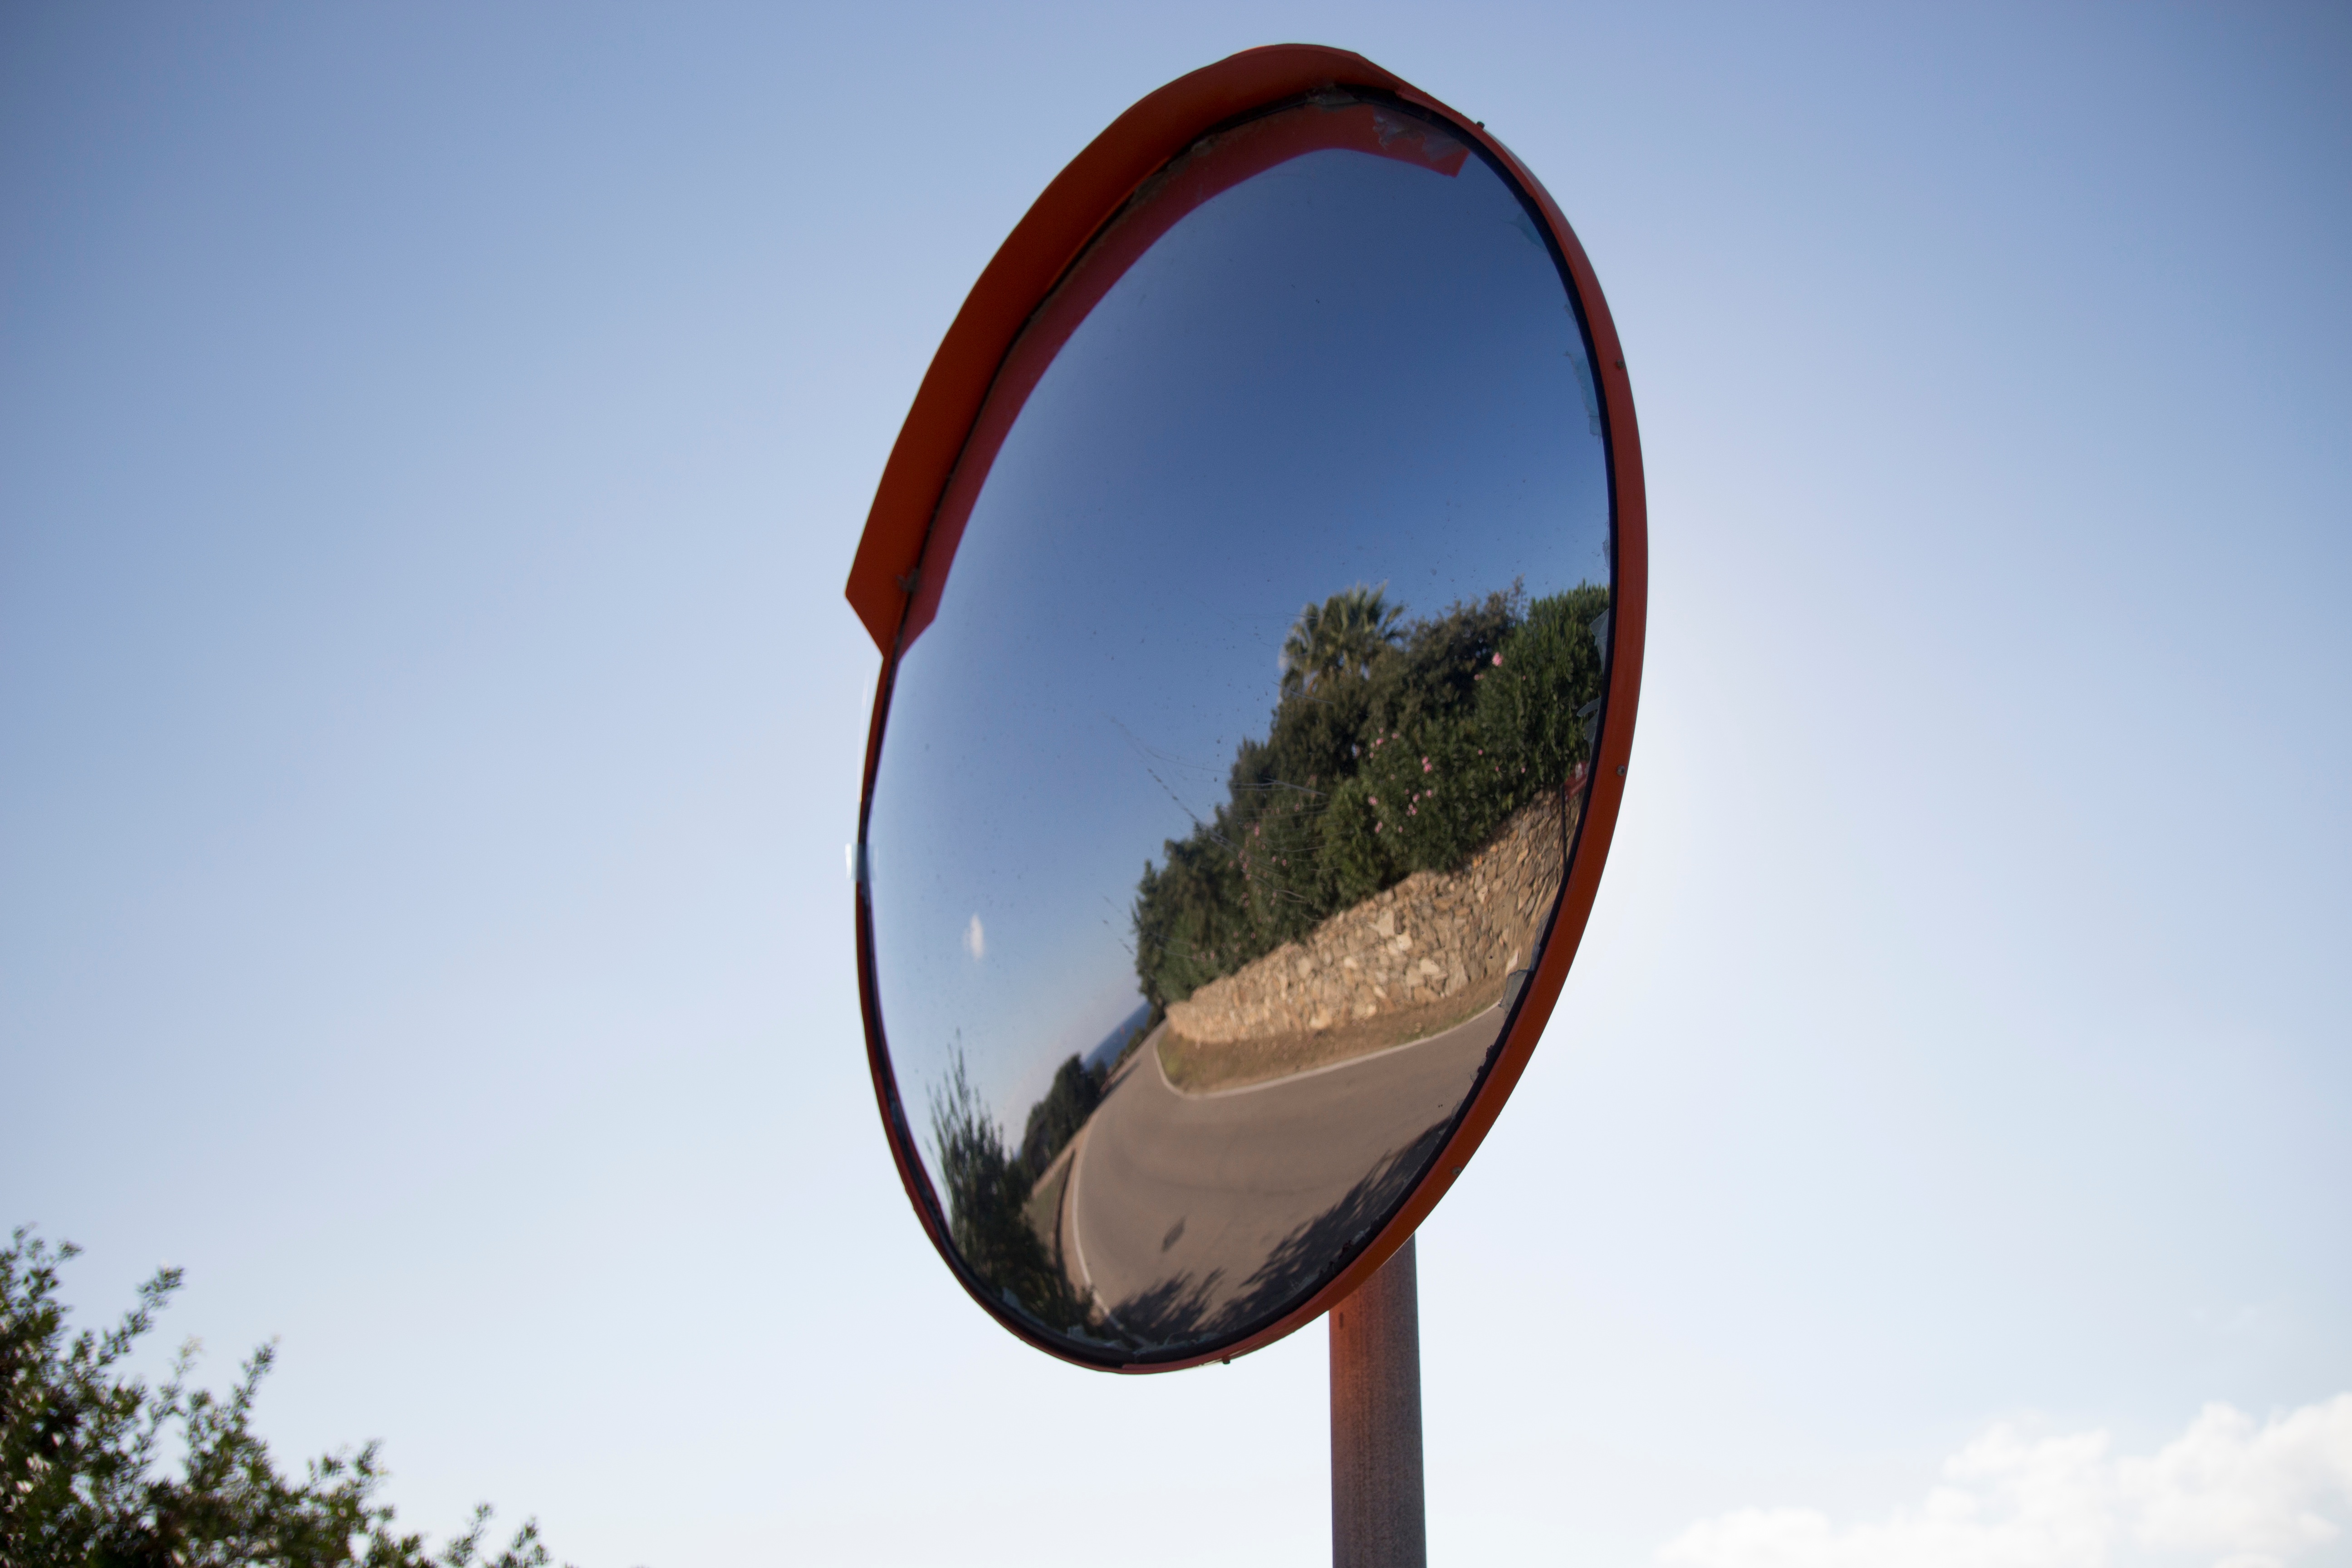
cloud, sky, sunlight, morning, reflection, blue, street light, lighting, sunglasses, light fixture, organ, atmosphere of earth